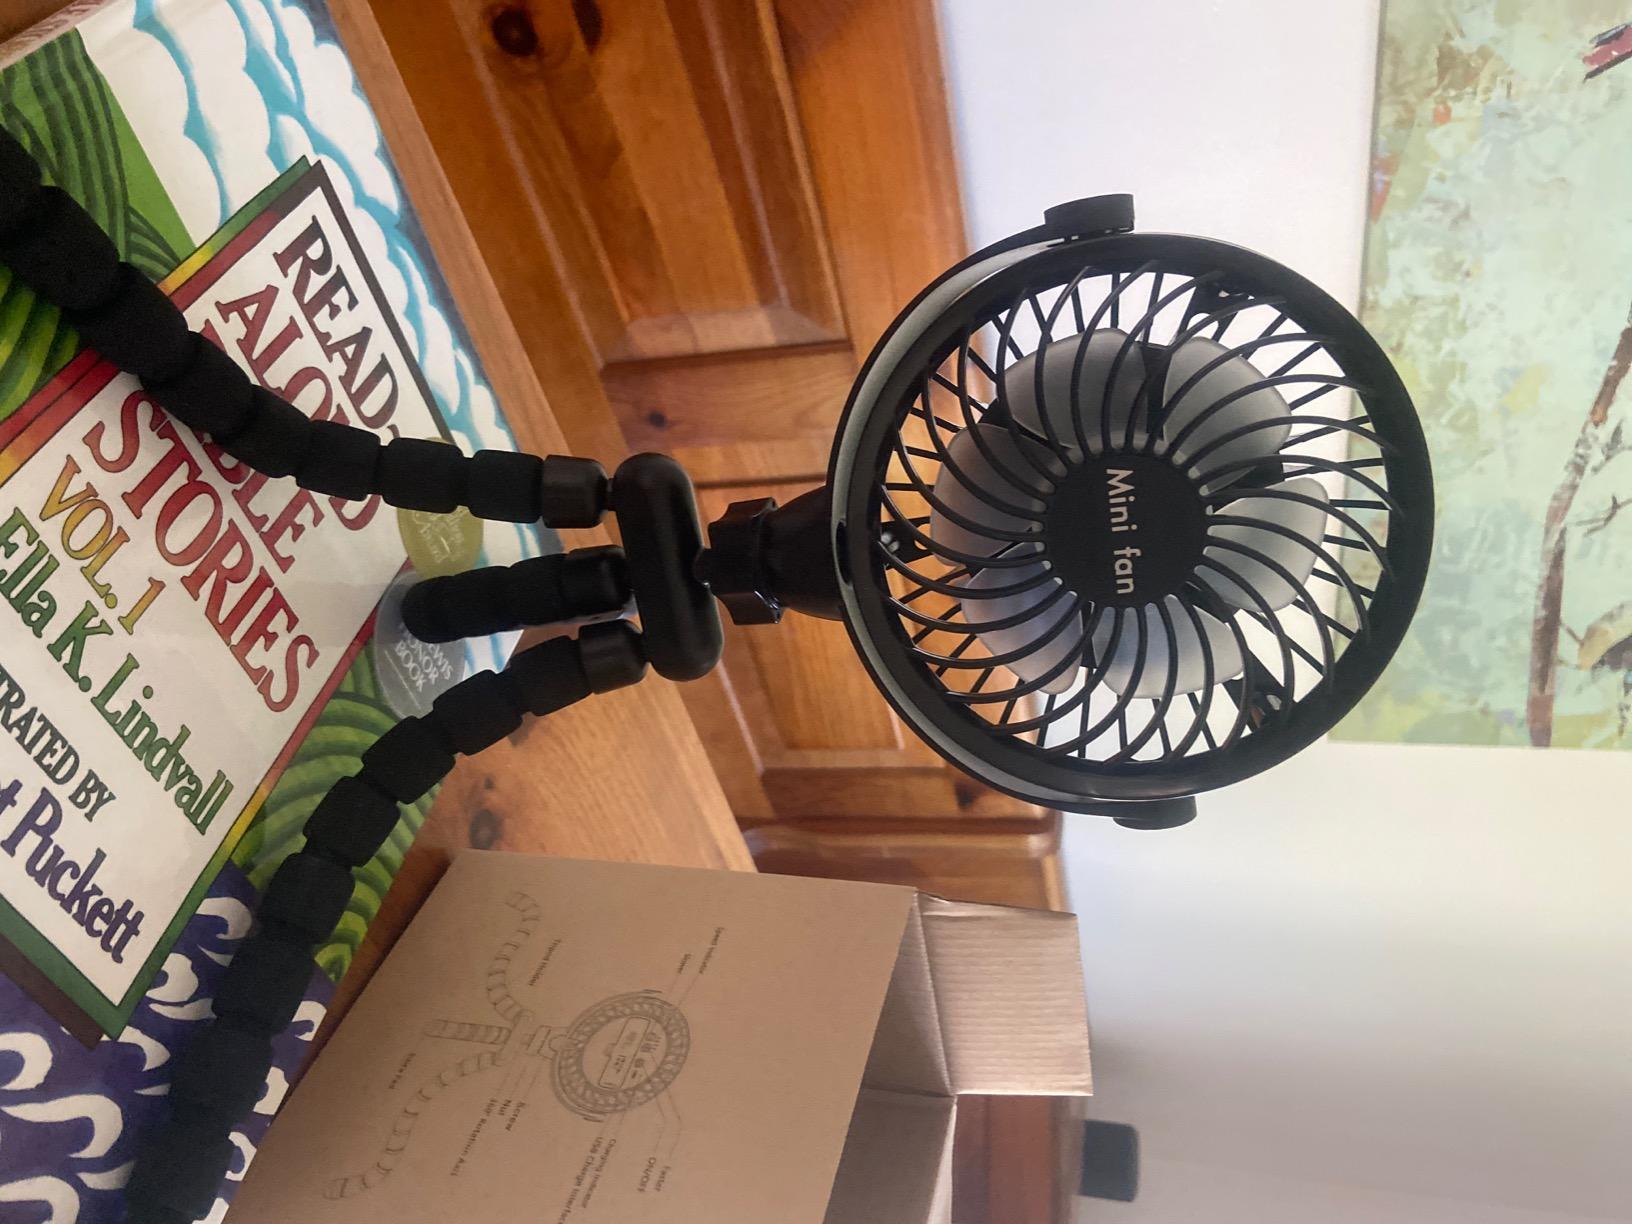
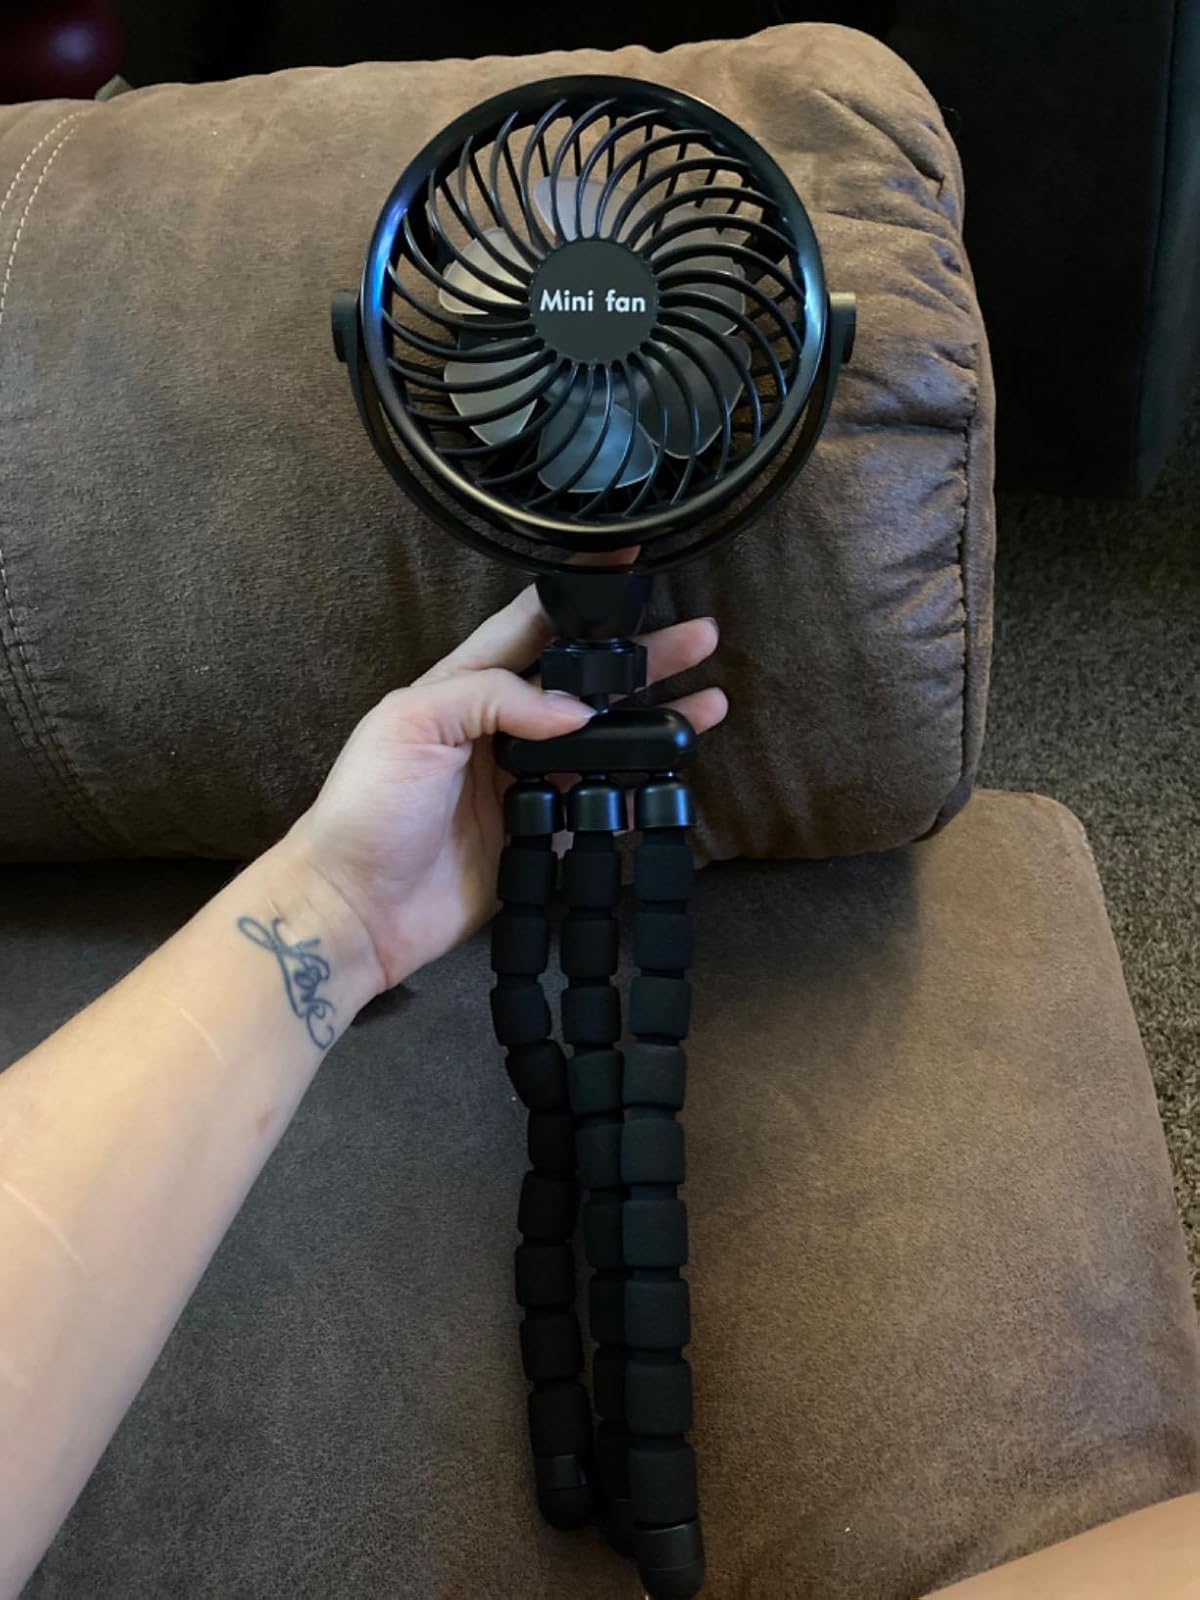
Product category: fan
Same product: yes